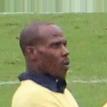
Age: 32